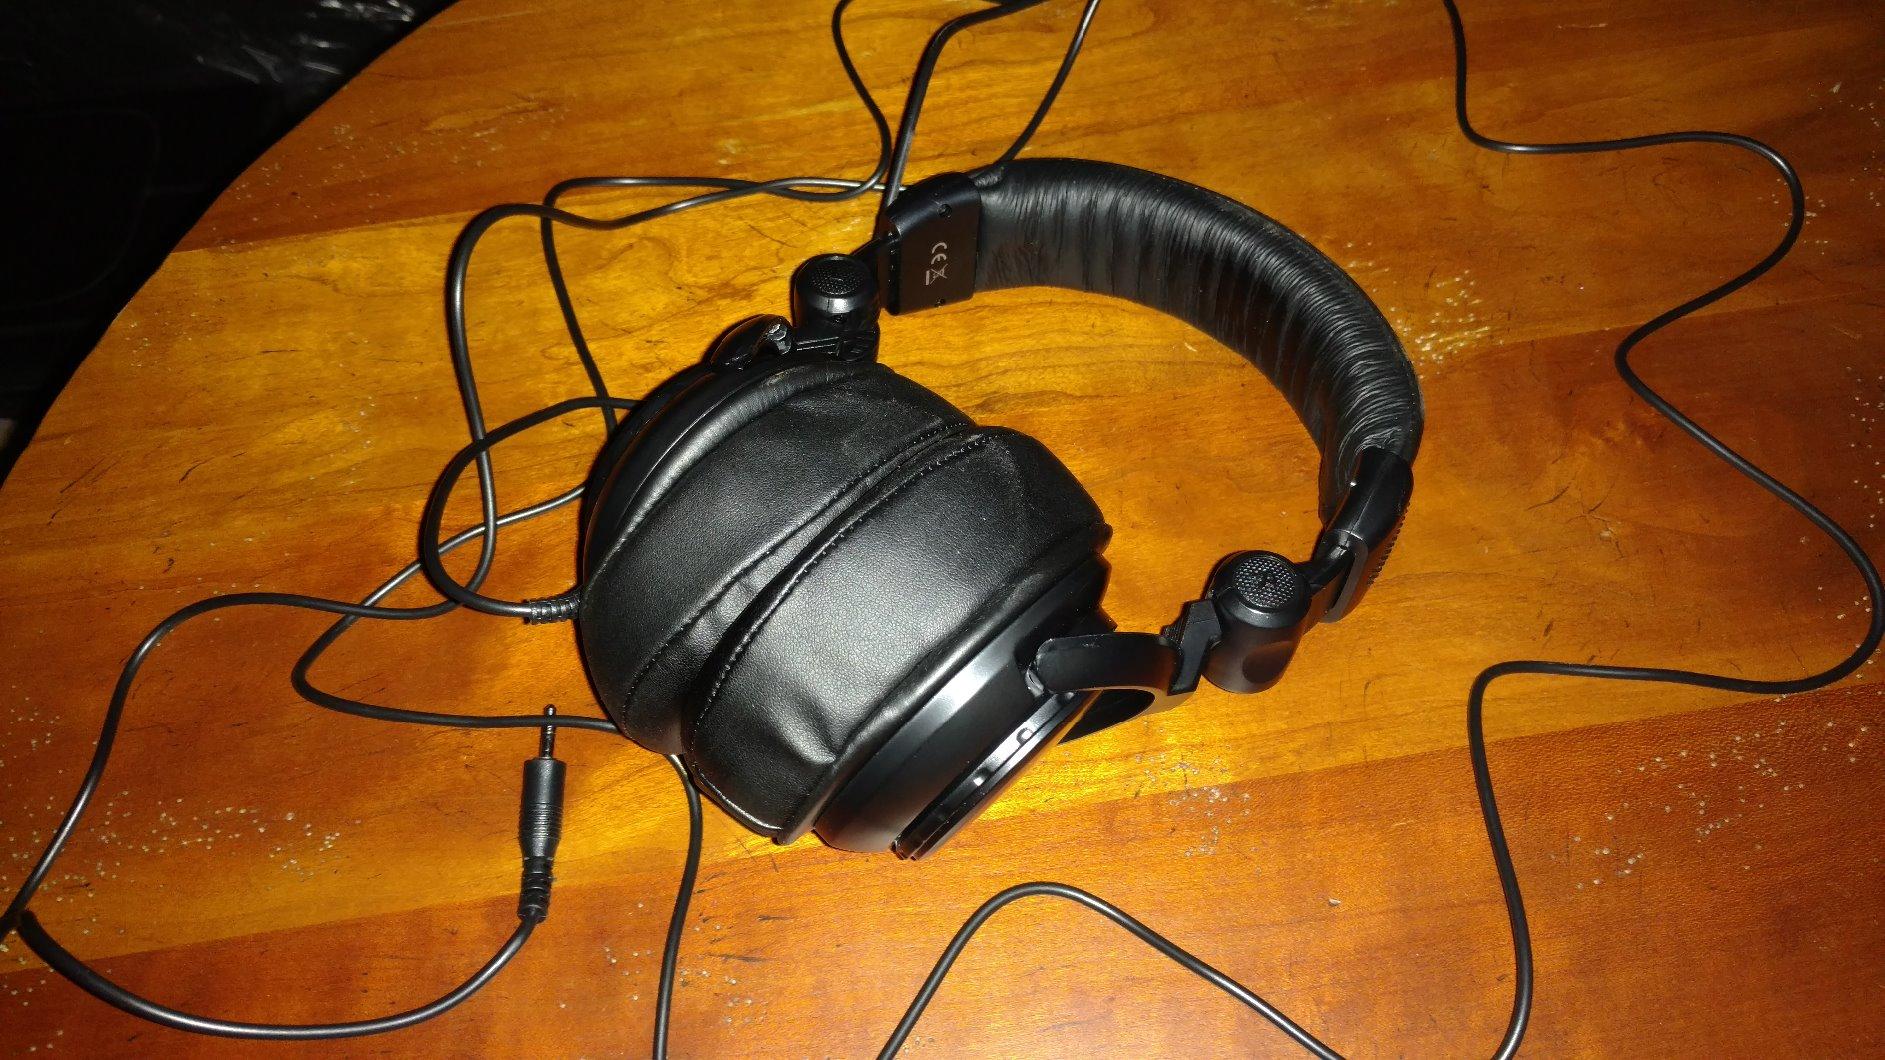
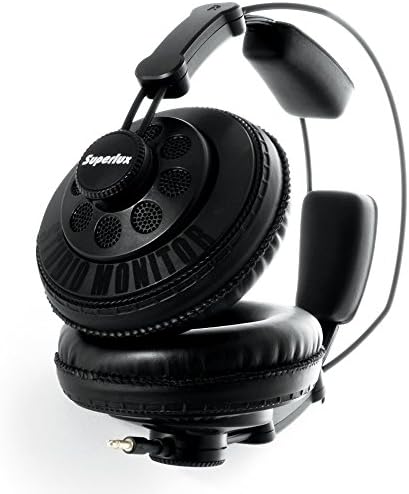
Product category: headphones
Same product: no